Anders Kobro

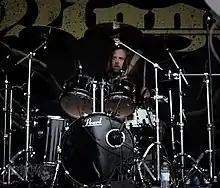
Anders Kobro performing with In The Woods...

Anders Kobro is a Norwegian drummer who played in the bands In the Woods... and Green Carnation. He was also playing for Carpathian Forest until 2014.